Donkey Kong Country Returns

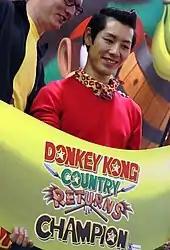
Japanese competitive eater Takeru Kobayashi at a "Donkey Kong Country Returns" launch event

Nintendo of America president Reggie Fils-Aimé announced "Donkey Kong Country Returns" during his keynote address at E3 in June 2010, when he introduced a trailer showcasing various levels and set pieces. Video game journalists considered Nintendo's showing its strongest in years and singled out "Returns" as one of the most significant announcements. They characterized the announcement as a surprise; a new "Country" game had been considered unlikely following Microsoft's acquisition of Rare. "GameSpot" said that the trailer sparked cheers from the crowd, with "Hardcore Gaming 101" writing that Nintendo's use of the "Country" branding promised fans a return to form for the franchise.